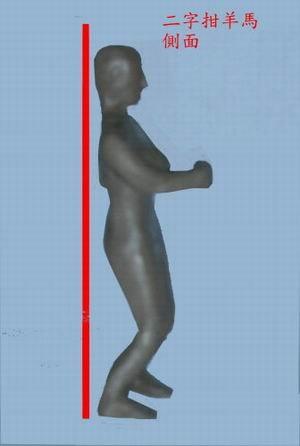
quan Zhan zhuang dans les arts martiaux du Sud, parfois traduit en « posture de l'arbre », est une posture statique utilisée en qi gong, (exercices de santé de la médecine traditionnelle chinoise), et notamment comme méthode d’entraînement de nombreux arts martiaux chinois. Elle permet de développer l'efficacité des mouvements, la concentration, la perfection de l'alignement structurel et la force.